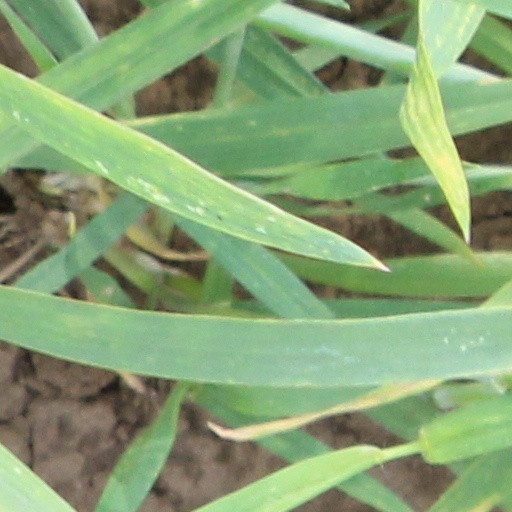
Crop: wheat